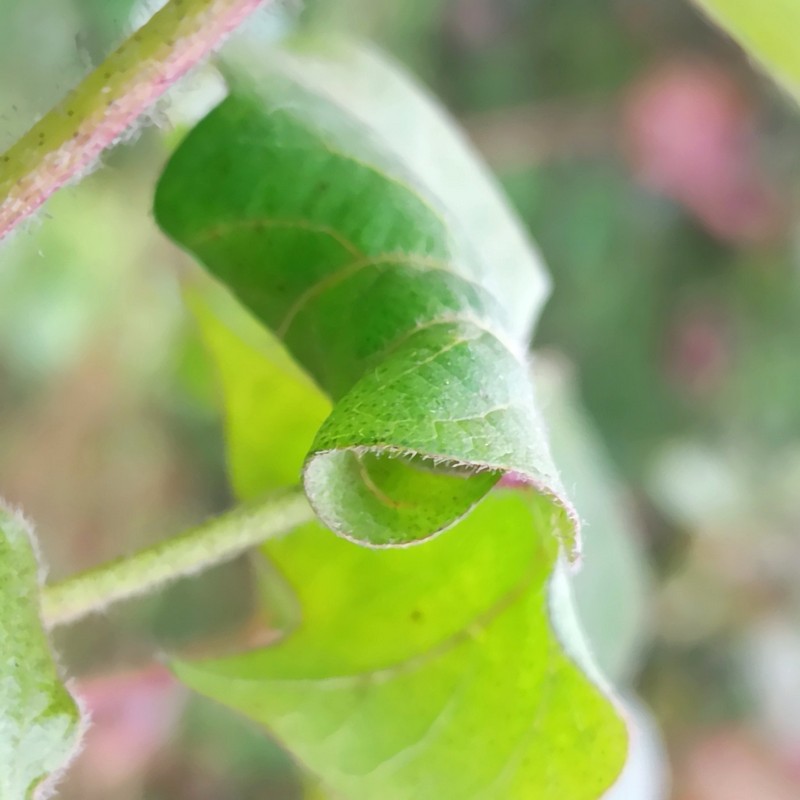
Label: Curl Virus